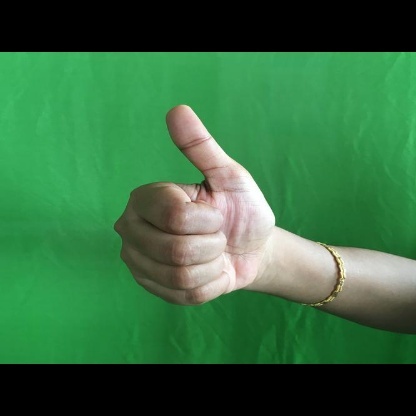
Mudra: Sikharam